Colquitt Town Square Historic District

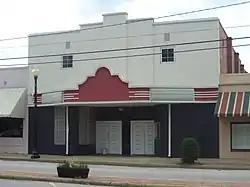
The former Colquitt Theater, in 2013, also known as Hunter Theater

The Colquitt Town Square Historic District in Colquitt, Georgia is a historic district that included 35 contributing buildings when it was listed on the National Register of Historic Places in 1983. The district includes the historic courthouse square and buildings on all four sides of it.